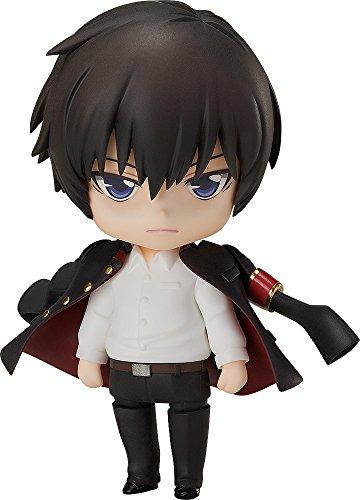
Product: FREEing Reborn!: Kyoya Hibari Nendoroid Action Figure
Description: Includes standard Cool expression as well as menacing grin and yawning expression.
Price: $33.95
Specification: ProductDimensions:1.5x1.5x3.9inches|ItemWeight:8.5ounces|ShippingWeight:8.5ounces(Viewshippingratesandpolicies)|DomesticShipping:ItemcanbeshippedwithinU.S.|InternationalShipping:ThisitemcanbeshippedtoselectcountriesoutsideoftheU.S.LearnMore|ASIN:B07CJ9X59L|Itemmodelnumber:MAR188267|Manufacturerrecommendedage:15yearsandup